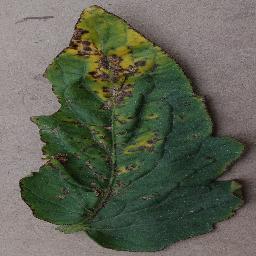
Label: Tomato___Bacterial_spot